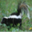
Label: skunk